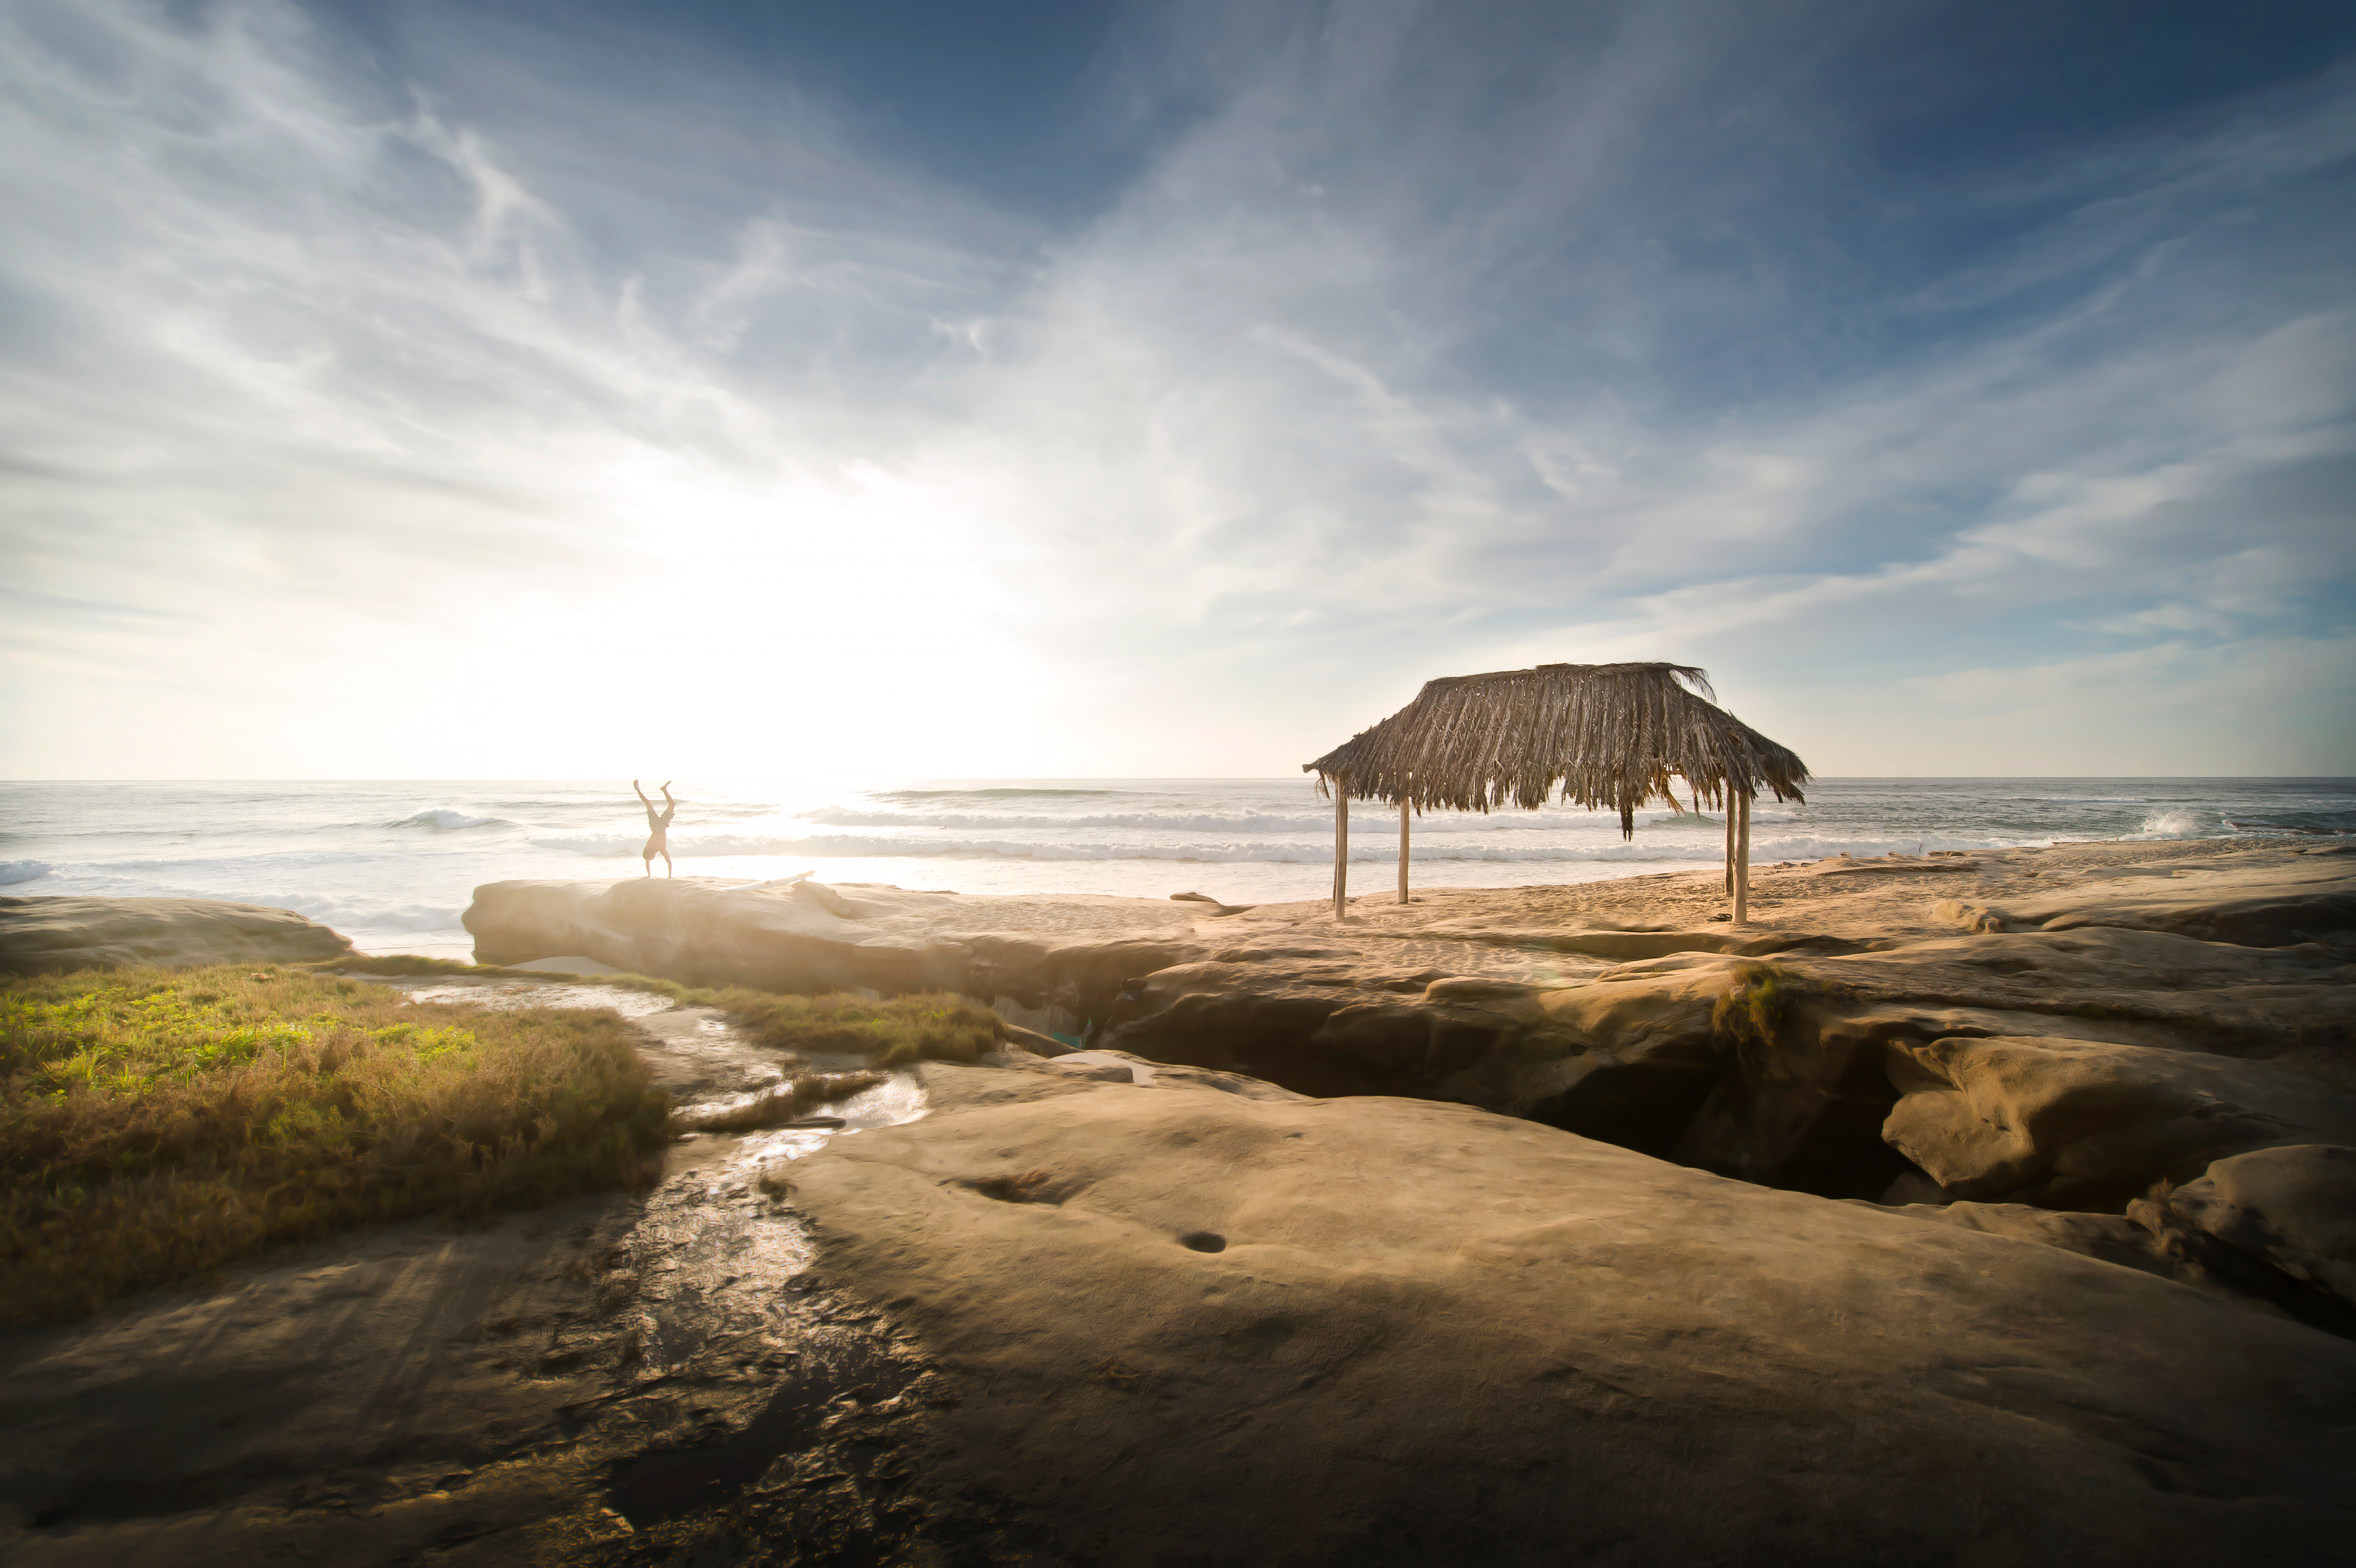
beach, landscape, sea, coast, sand, rock, ocean, horizon, cloud, sunrise, sunset, sunlight, morning, shore, wave, dawn, cliff, dusk, evening, cove, reflection, bay, terrain, material, wafe, body of water, thatched roof, cape, handstand, wind wave